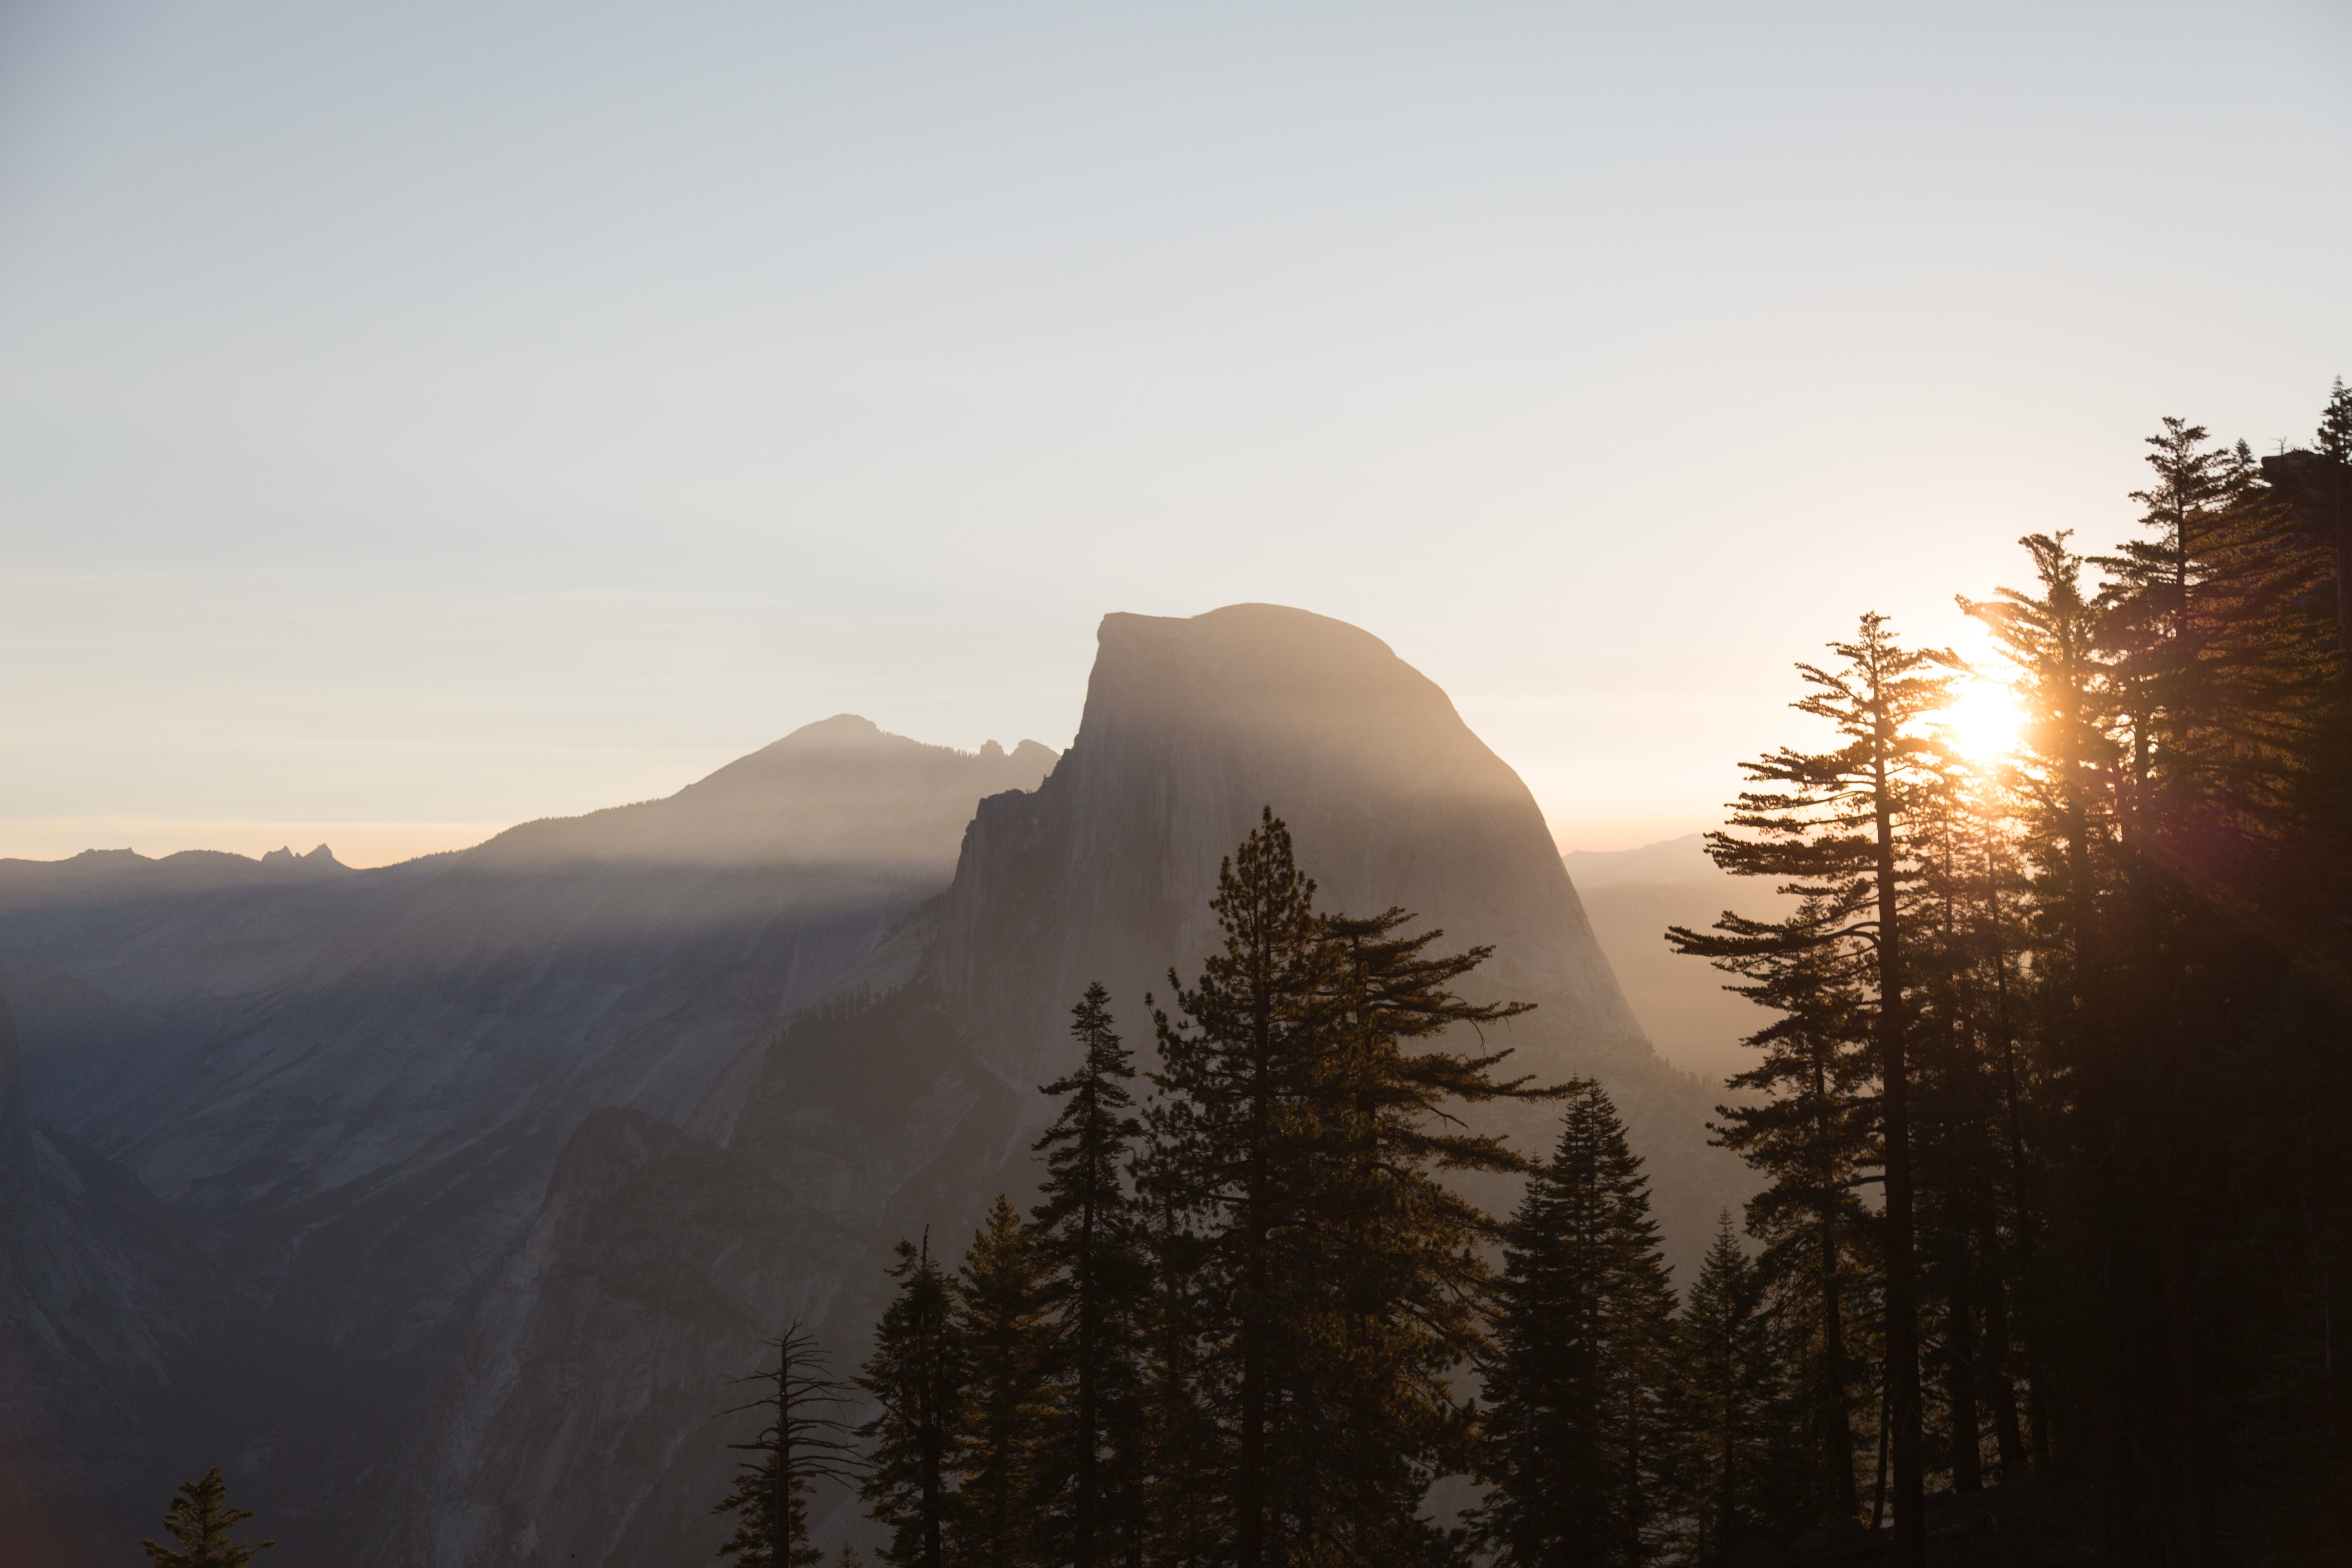
tree, nature, wilderness, mountain, snow, sun, fog, sunrise, sunset, mist, sunlight, morning, hill, dawn, mountain range, dusk, weather, ridge, summit, landform, atmospheric phenomenon, mountainous landforms